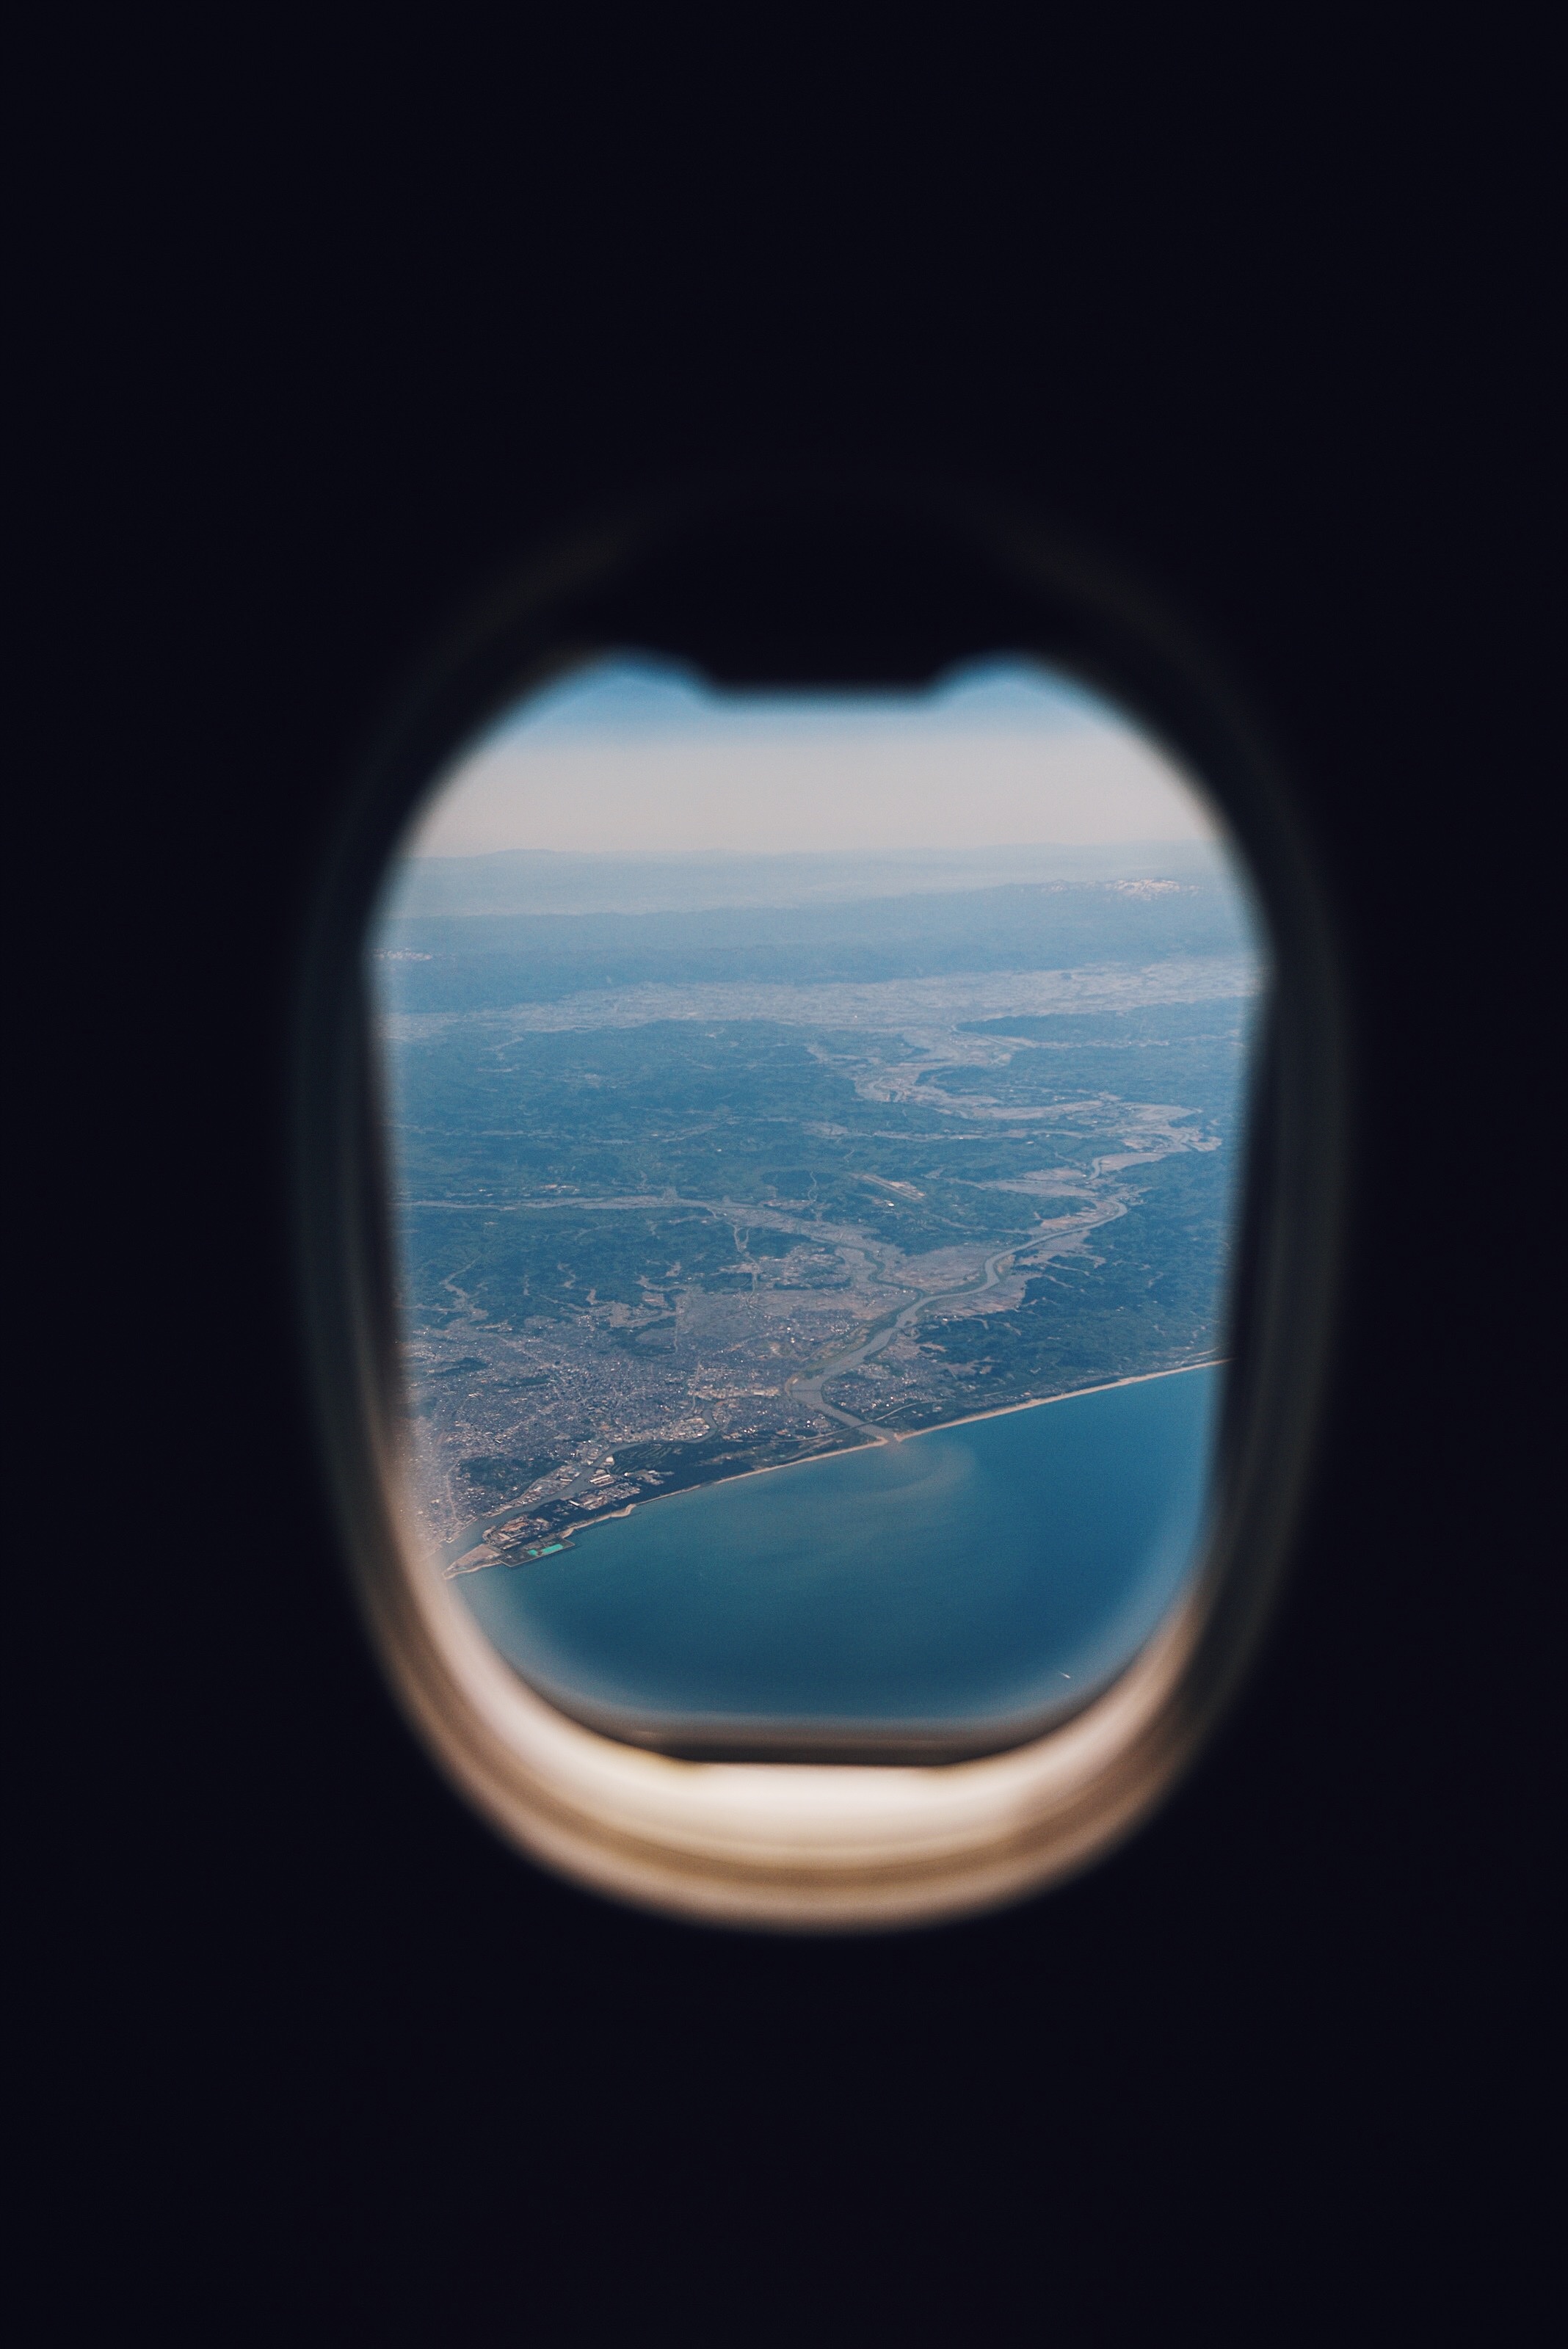
hand, light, cloud, sky, photography, sunlight, atmosphere, reflection, color, darkness, blue, circle, close up, eye, organ, shape, macro photography, atmosphere of earth, computer wallpaper